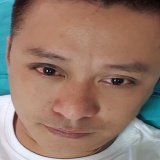
ca sĩ Tuấn Hưng